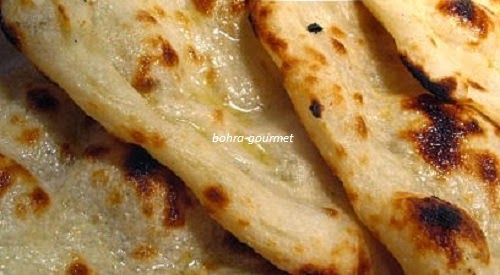
Dish: butter_naan